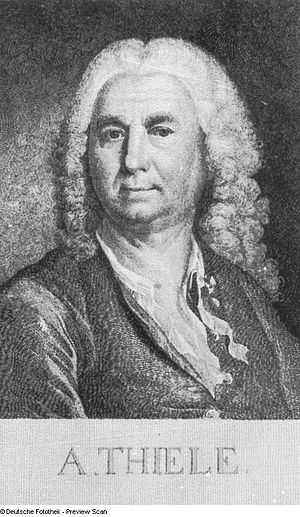
Johann Alexander Thiele
Johann Alexander Thiele, ved Christian Gottlieb Geyser.
Johann Alexander Thiele var en tysk maler og raderer.